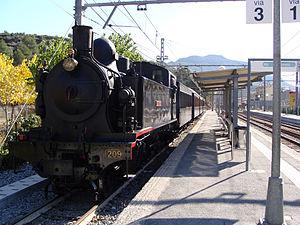
Les Chemins de fer de la généralité de Catalogne, connus sous le sigle de FGC, sont une entreprise ferroviaire catalane dont le siège social est situé à Barcelone. C'est une société publique créée en 1979. FGC exploite un réseau de plus de 300 km de lignes de chemin de fer principalement à voie métrique et de funiculaire. Son activité s'étend également à des lignes d'autobus en correspondance avec les lignes ferroviaires.